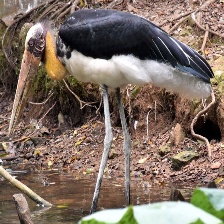
Species: LESSER ADJUTANT
Scientific name: LEPTOPTILOS JAVANICUS
ImageNet parent category: white_stork